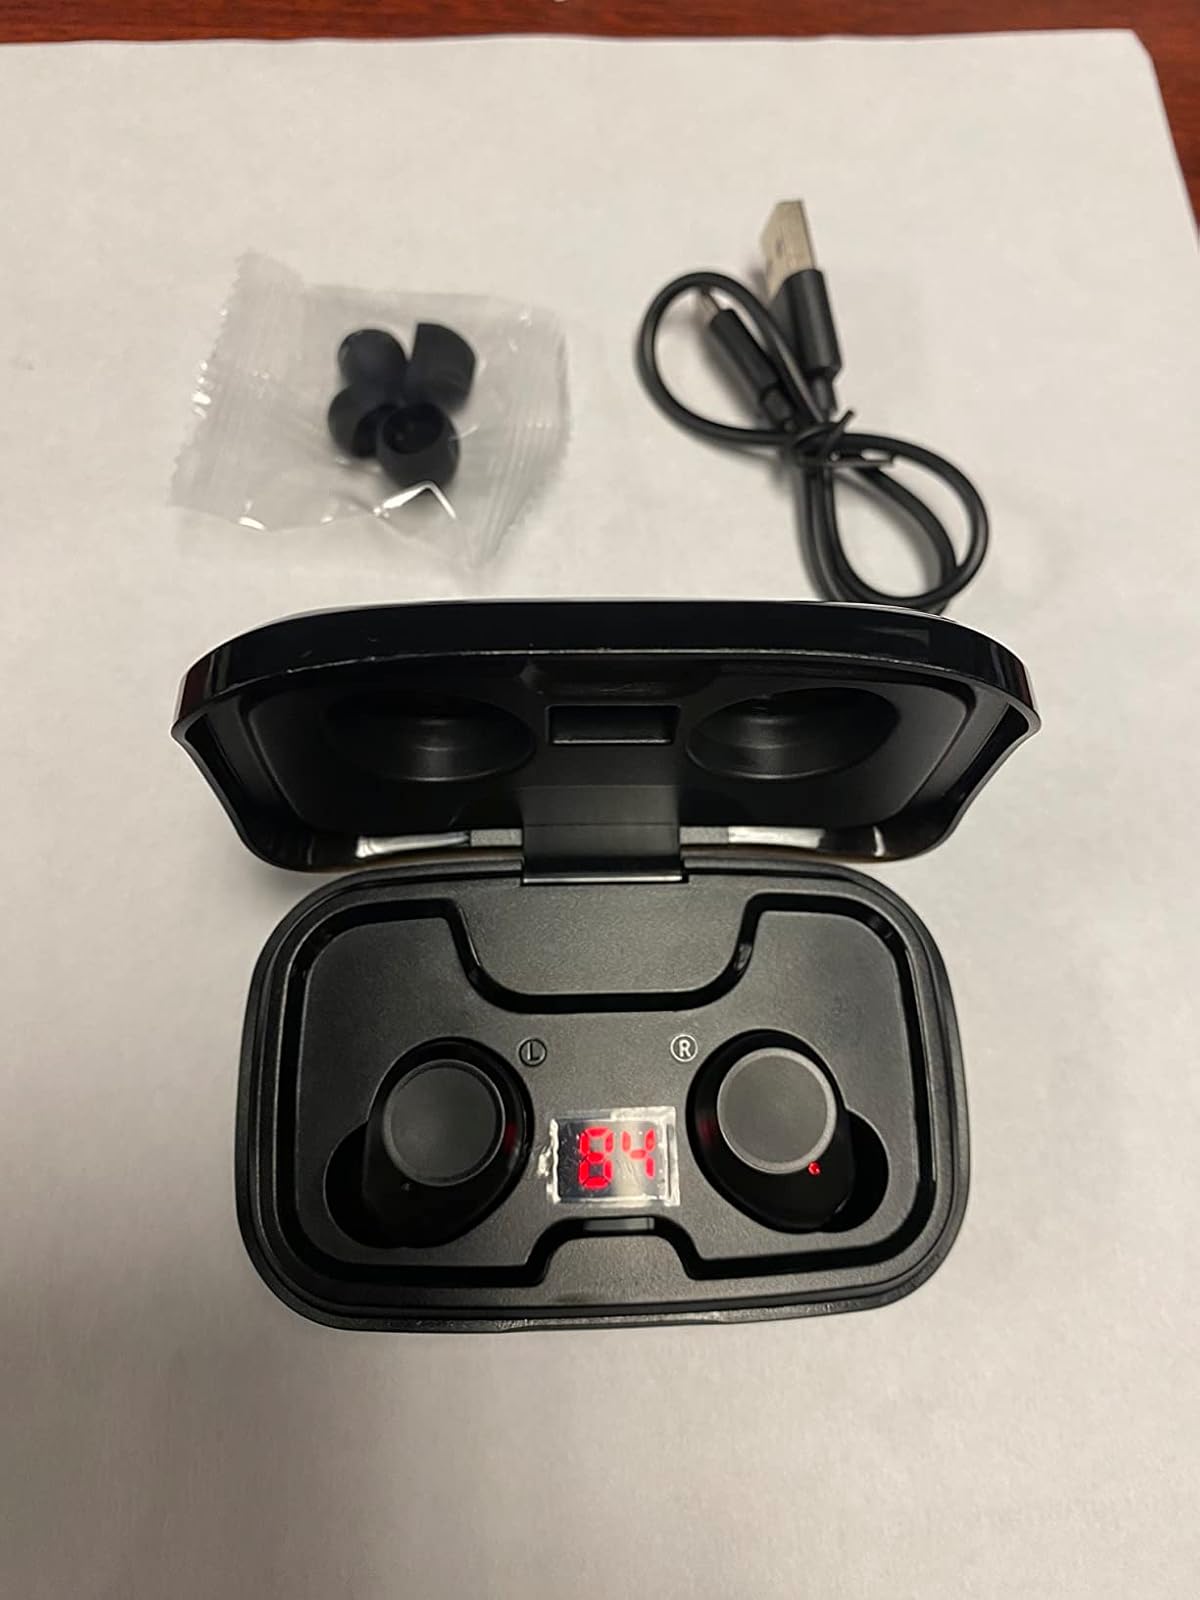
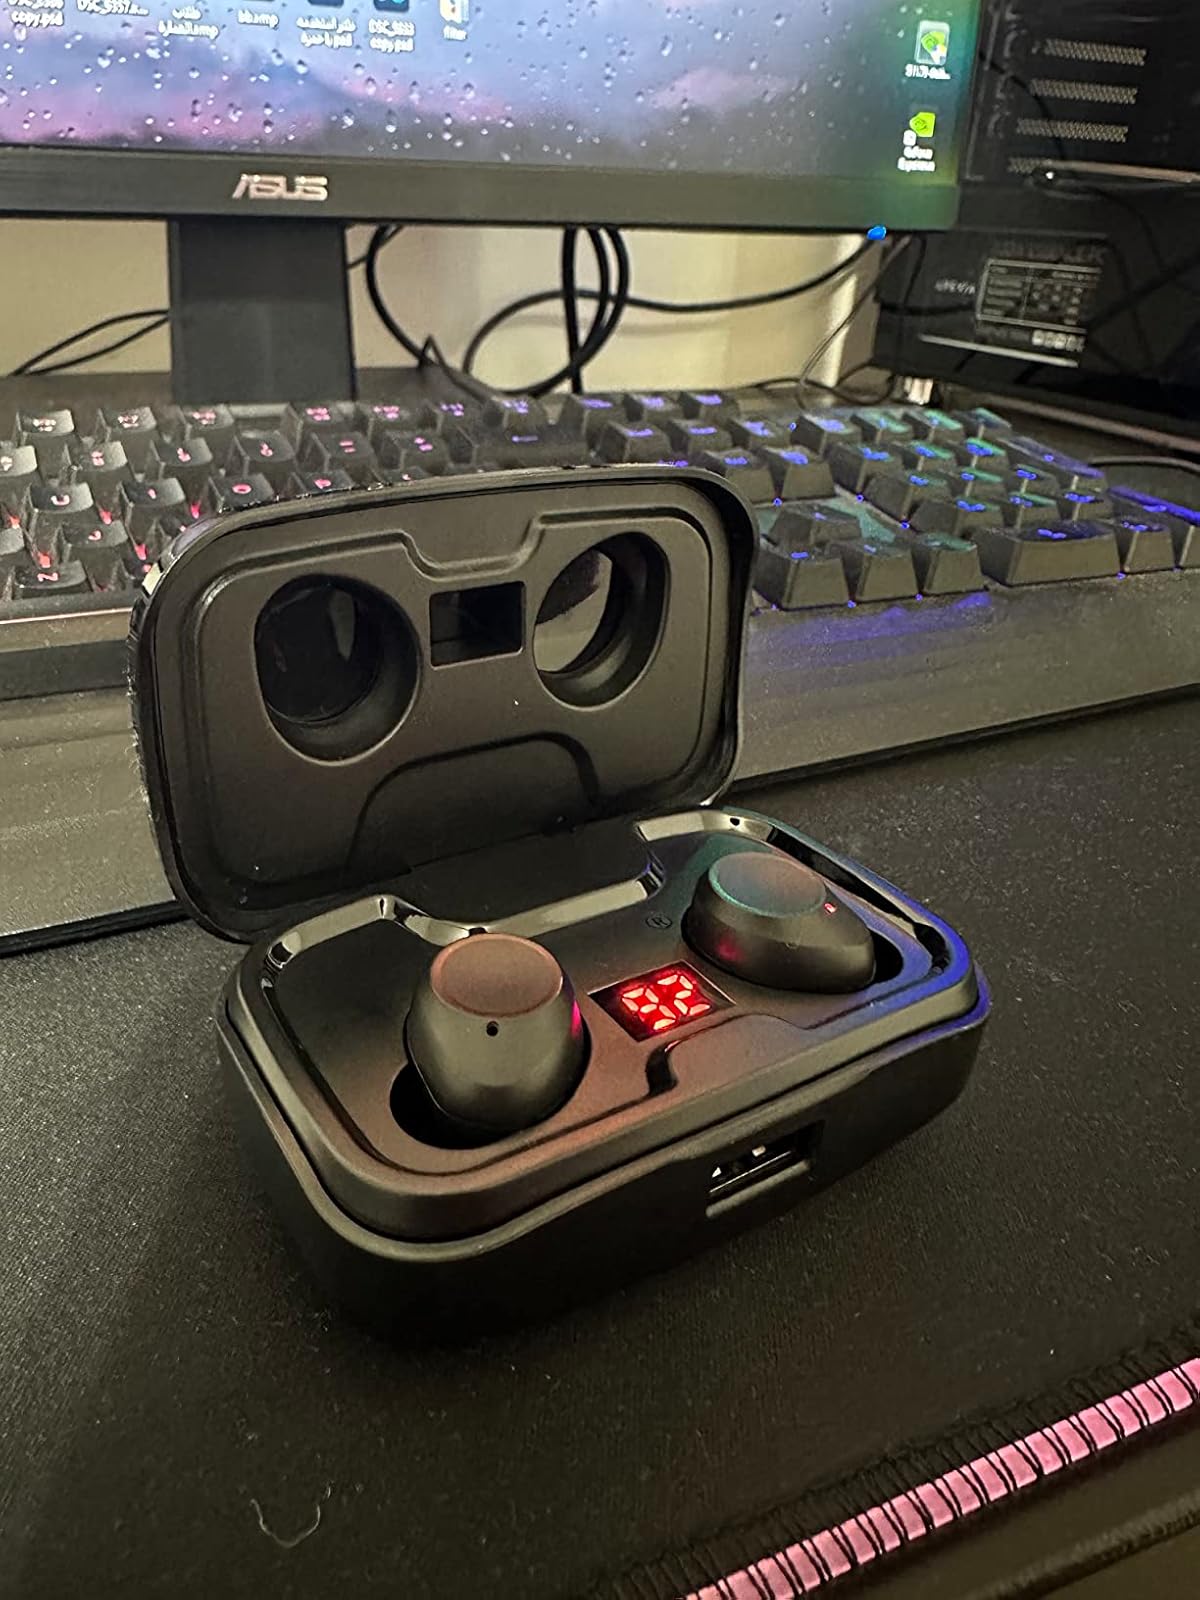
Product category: earbuds
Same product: yes